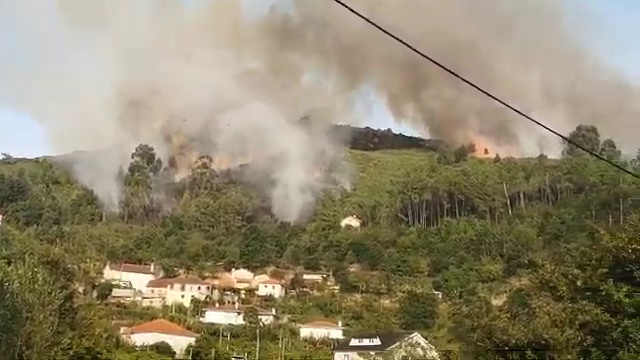
Fire: no
Smoke: yes